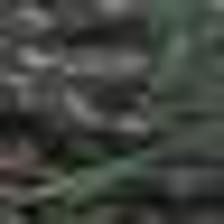
Label: clustered